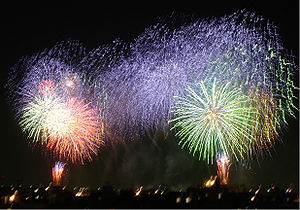
Fyrværkeri
Fyrværkeri
Fyrværkeri er afbrænding af kemiske forbindelser for at skabe lydeffekter, lyseffekter eller røg.